Royal Flush Gang

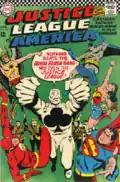
The first Royal Flush Gang, Mike Sekowsky

The original Royal Flush Gang was Professor Amos Fortune's childhood gang. King was a man named Kerry, Queen was a woman named Queenie, Jack was an unnamed man, and Ten was a strongman named Thomas Dillon. With Fortune himself as Ace, they fought the Justice League on two occasions using Fortune's luck-altering technology to realize the fortune-telling significance of playing cards.